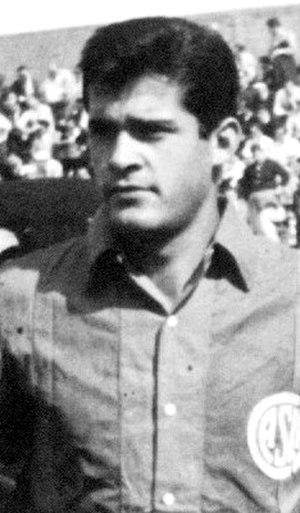
Eladio Zárate est un joueur de football international paraguayen.